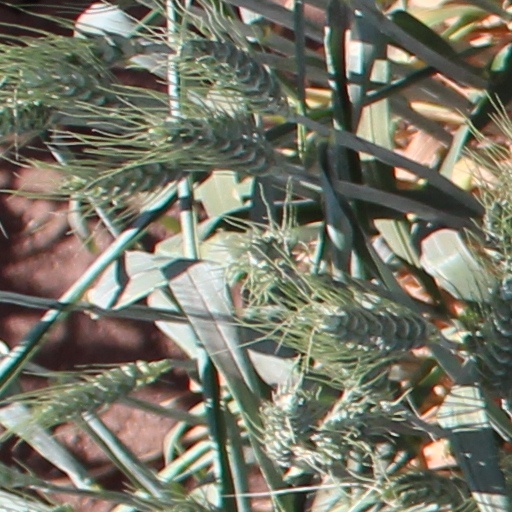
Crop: wheat